Mercedes-Benz SLK-Class (R170)

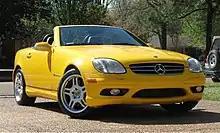
SLK 32 AMG

The SLK 32 AMG was introduced in 2001, designed to rival the BMW M Roadster and . The car features an upgraded version of the M112 engine found in the SLK 320, now featuring a helical twin-screw supercharger and water-to-air intercooler.